Rum millet

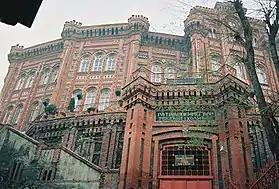
Phanar Greek Orthodox College is a Greek minority school that was founded in the Ottoman Empire in 1454.

Greek success in the Ottoman Empire can be traced to the Greek tradition of education and commerce exemplified in the Phanariotes. The wealth of the extensive merchant class provided the material basis for the intellectual revival that was the prominent feature of Greek life in the decades leading to the outbreak of the Greek War of Independence in 1821. Not coincidentally, on the eve of 1821, the three most important centres of Greek learning were situated in Chios, Smyrna and Aivali, all three major centres of Greek commerce. Greek success was also favoured by Greek domination in the leadership of the Eastern Orthodox church.